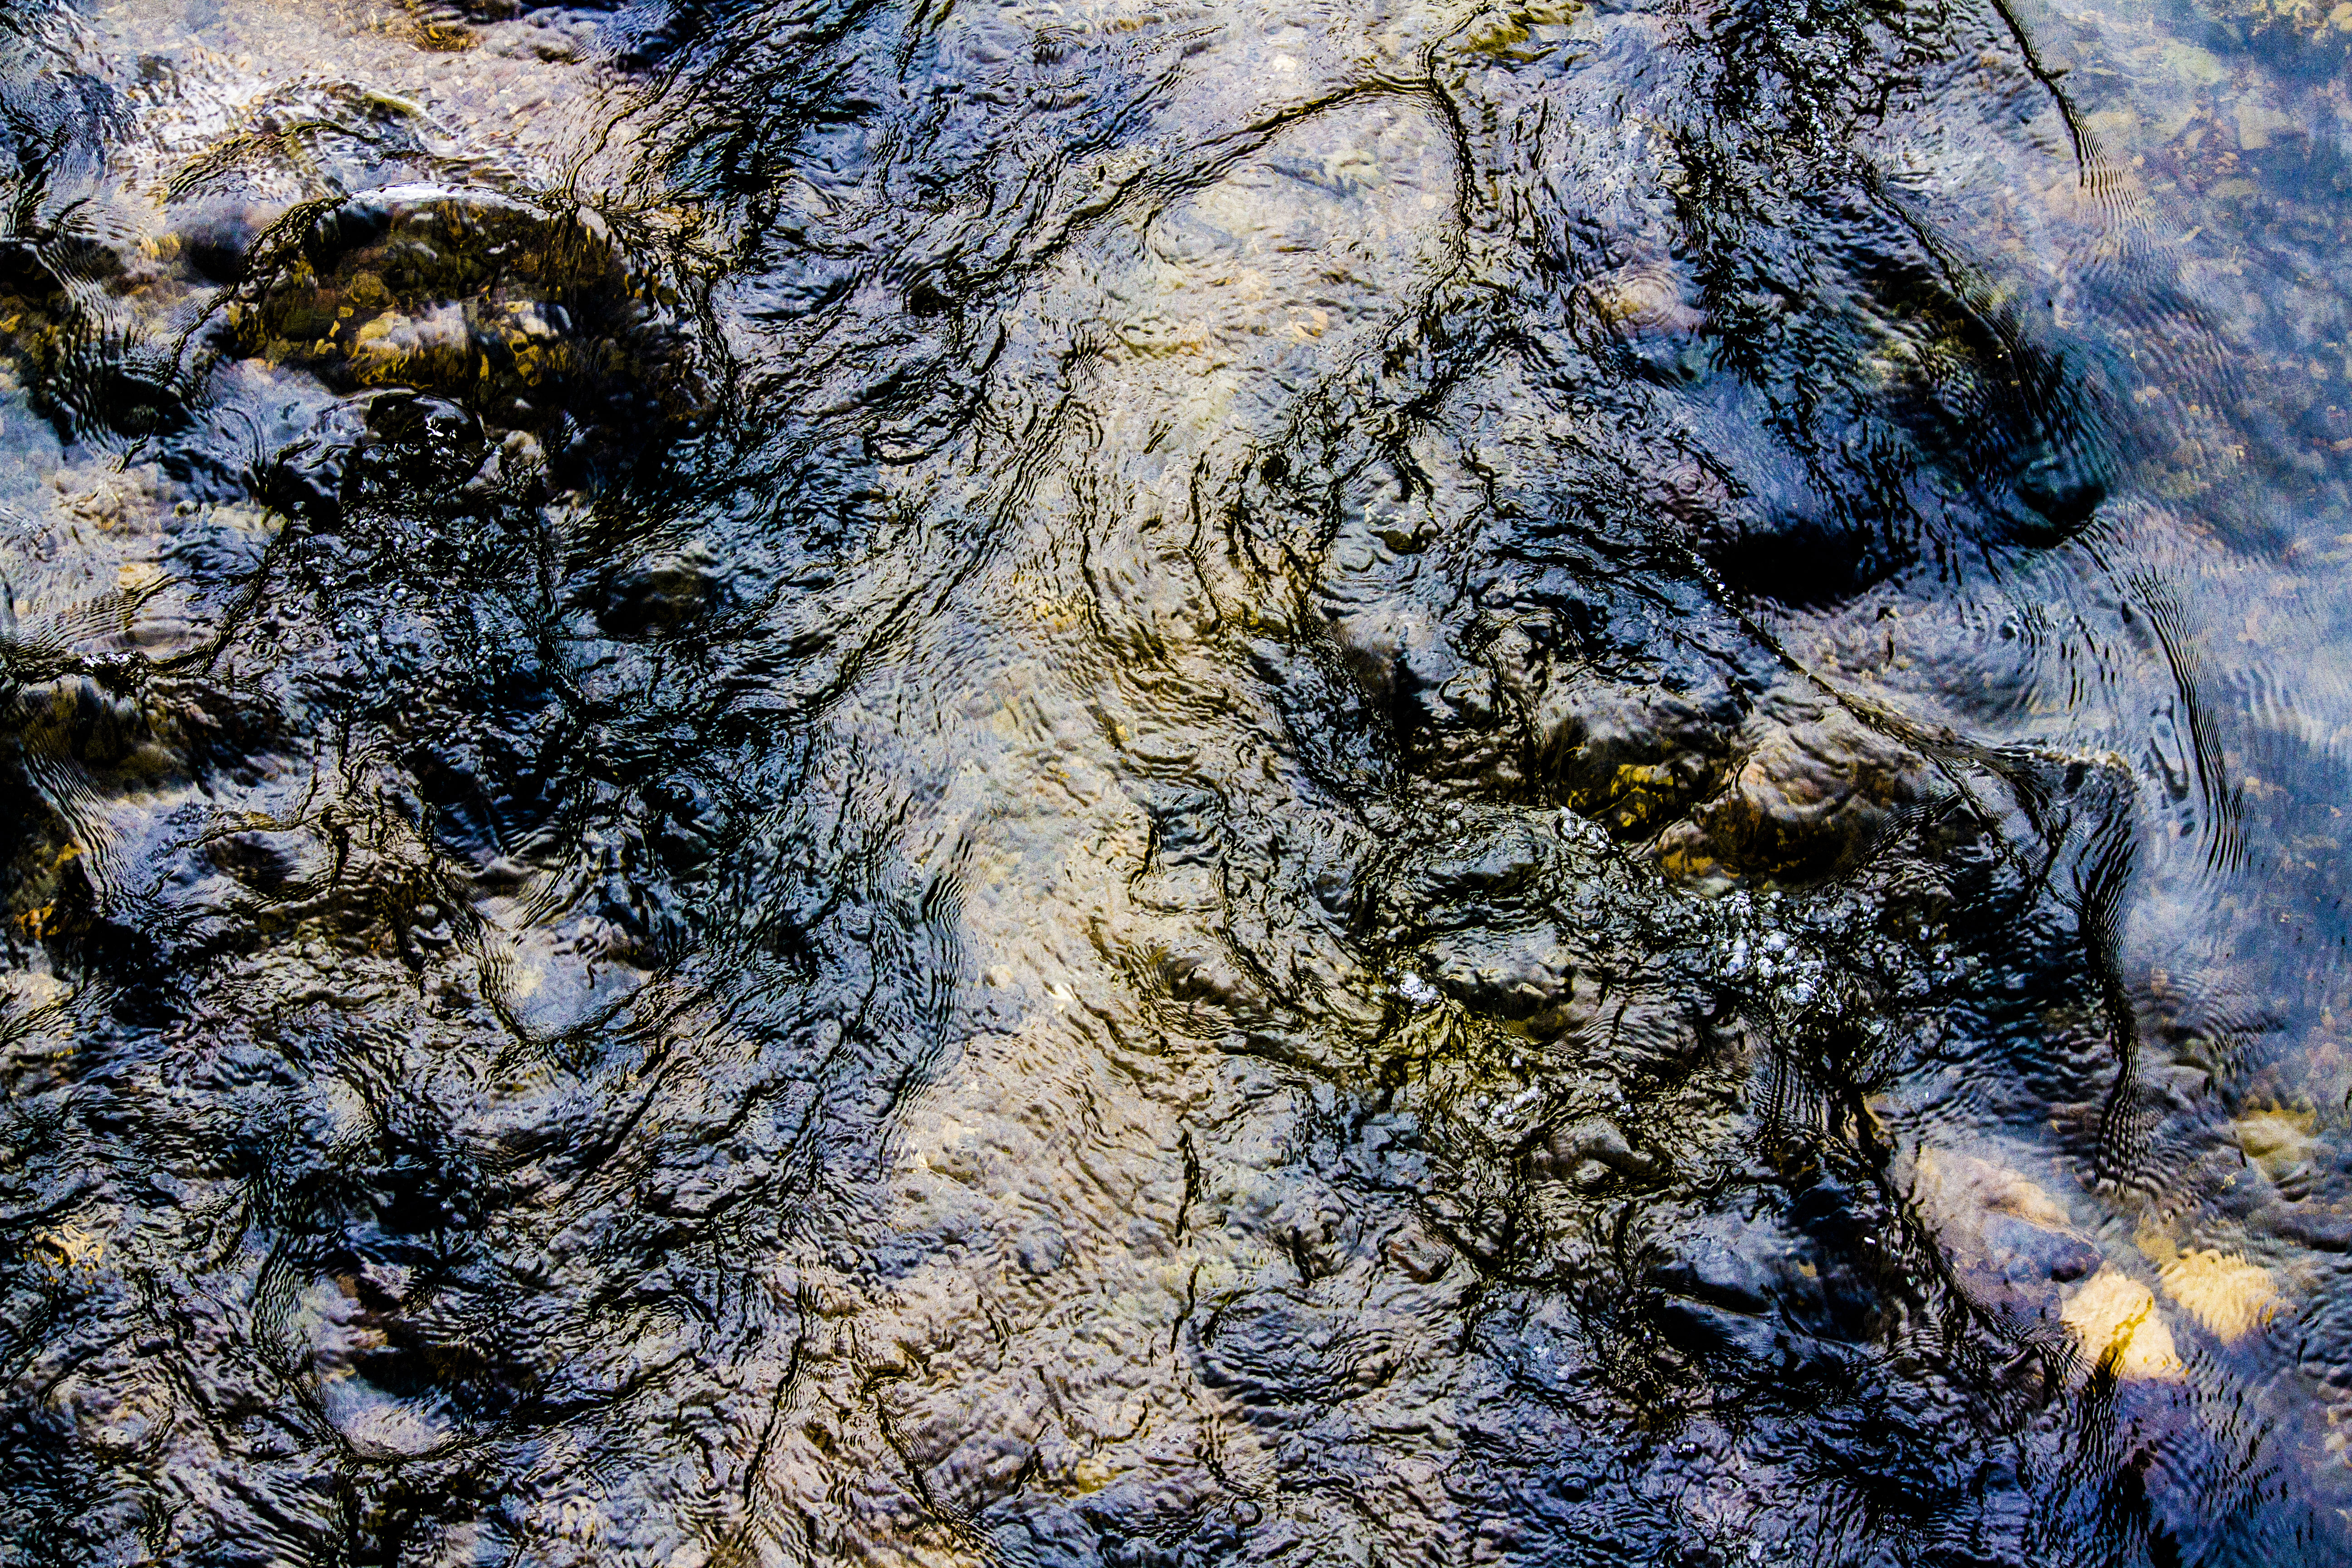
tree, water, nature, rock, winter, plant, texture, leaf, trunk, stream, reflection, autumn, soil, season, uk, cool image, geology, i, peterborough, woody plant